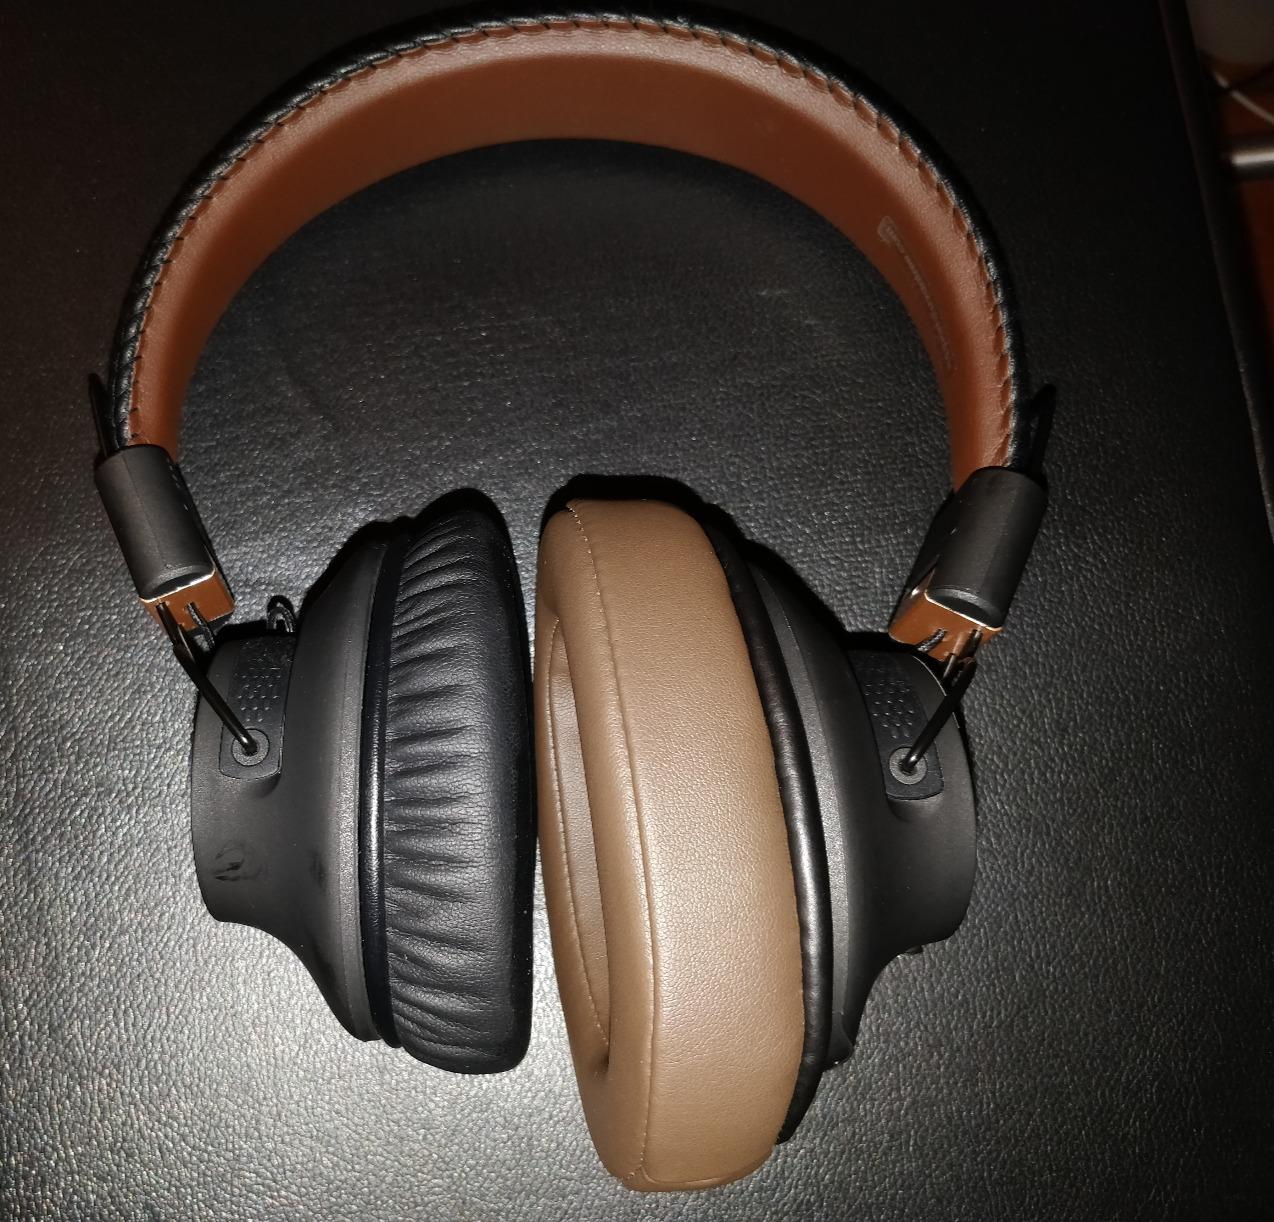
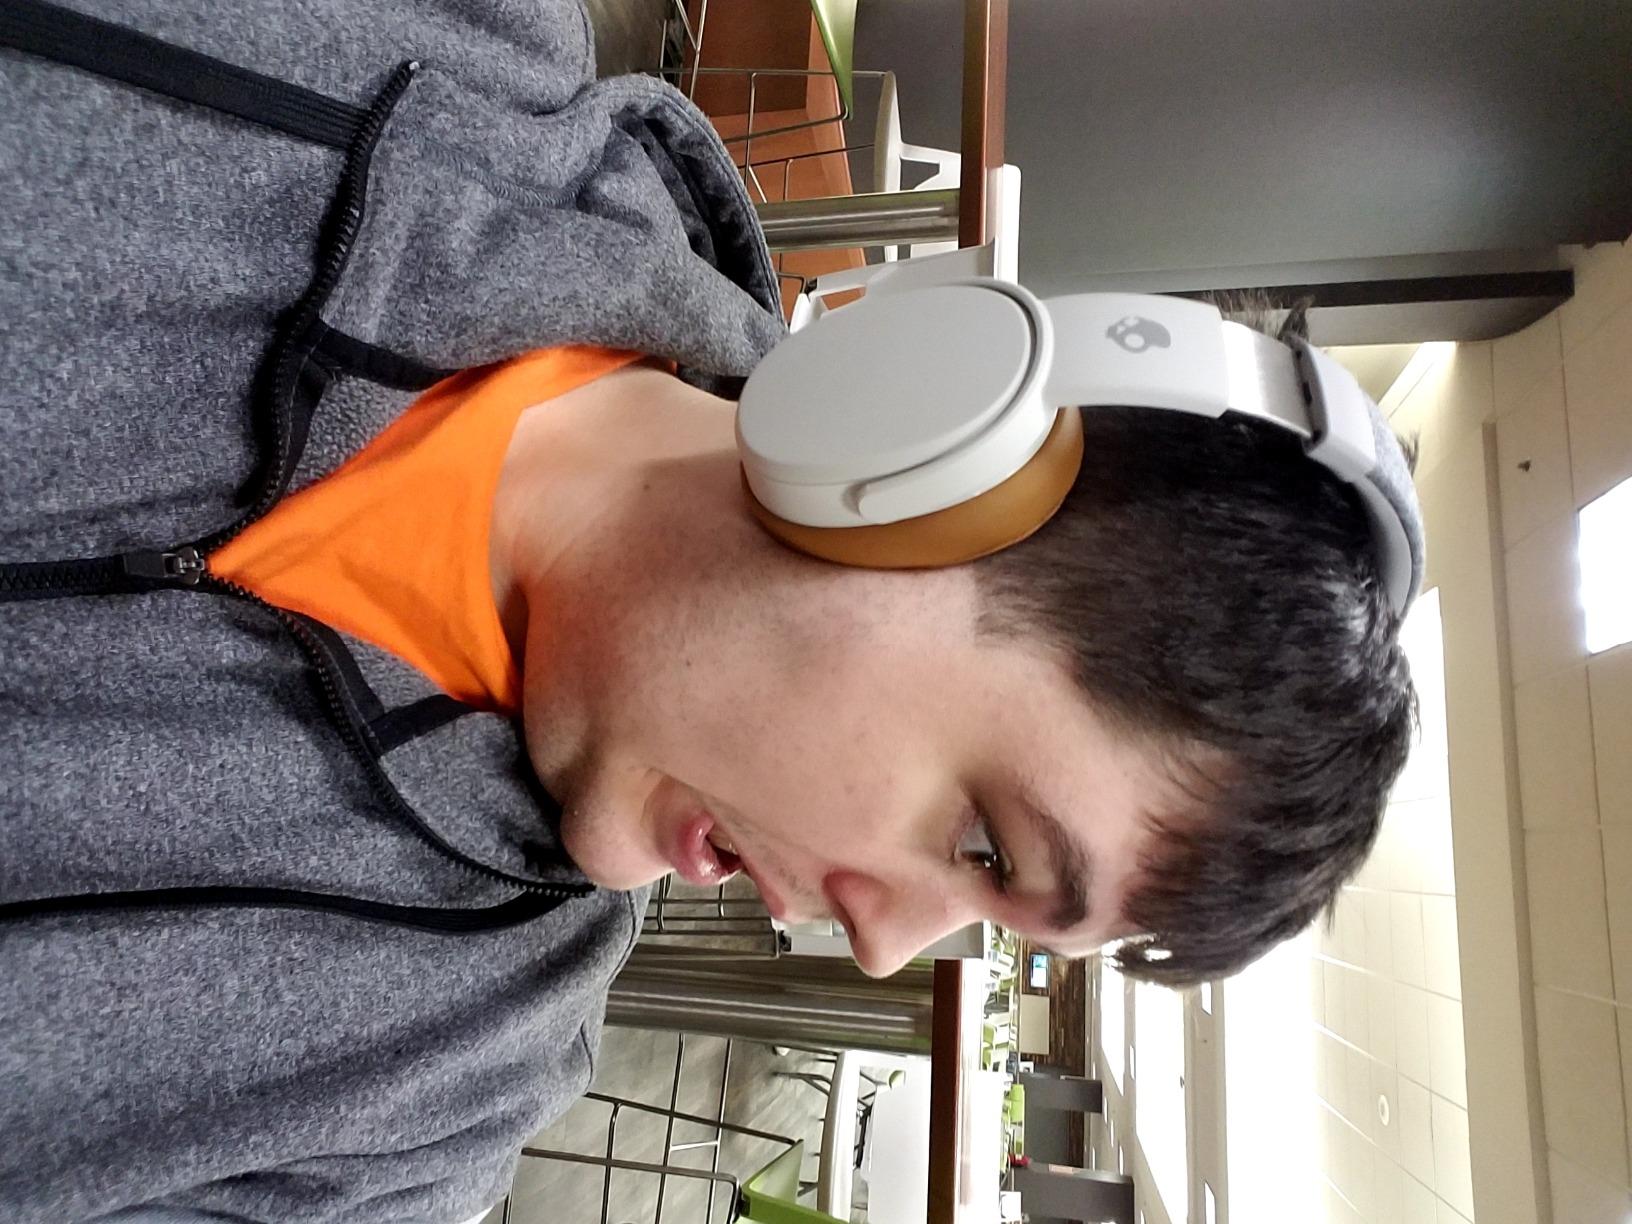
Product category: headphones
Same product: no